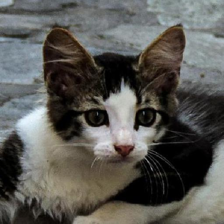
Label: animals